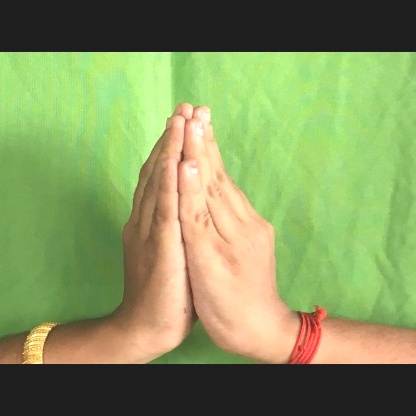
Mudra: Anjali